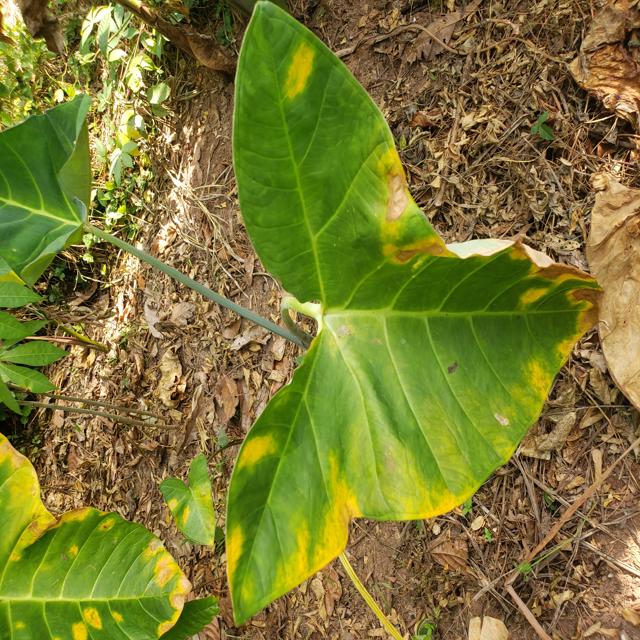
Label: Early_Blight